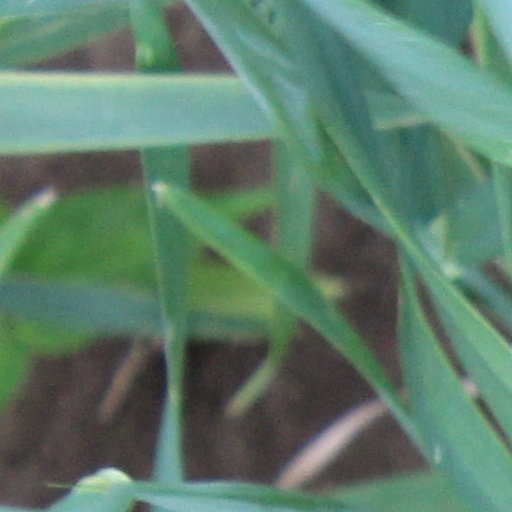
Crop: wheat